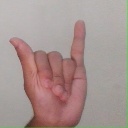
अक्षर: य